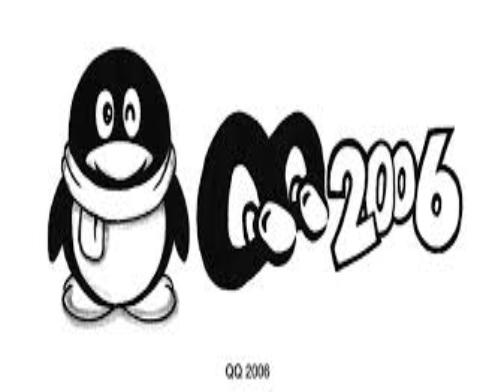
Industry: Leisure